Jerome Bettis

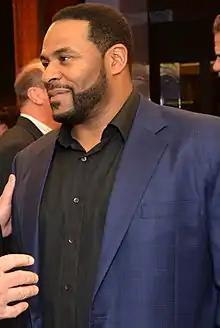
Bettis in 2016

Jerome Abram Bettis Sr. (born February 16, 1972) is an American former professional football running back who played in the National Football League (NFL) for 13 seasons, primarily with the Pittsburgh Steelers. Nicknamed "the Bus" due to his large size and forceful running style, he played college football for the Notre Dame Fighting Irish and was selected 10th overall by the Los Angeles Rams in the 1993 NFL draft. Bettis was a member of the Rams for three seasons before being traded to the Steelers, where he spent the remainder of his career. A six-time Pro Bowl and two-time first-team All-Pro selection, he is regarded as one of the greatest power runners of all time and ranks eighth in NFL rushing yards. He retired in 2006 after helping the Steelers win a Super Bowl title in Super Bowl XL in his hometown of Detroit, the franchise's first in over two decades. Bettis was inducted to the Pro Football Hall of Fame in 2015.